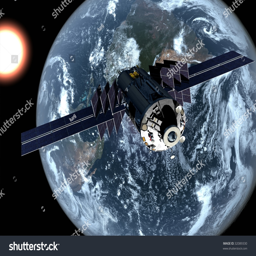
the space ship on a background of a planet